Jean-Claude Dauphin

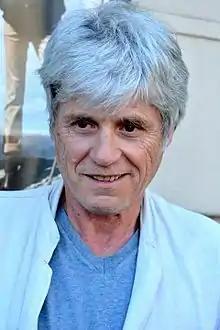
Dauphin in 2013

Jean-Claude Dauphin (né Legrand; born 16 March 1948) is a French actor who is primarily known for national movie productions in France. He is an uncle to American actors Griffin Newman and James Newman as well as to chef Romilly Newman.